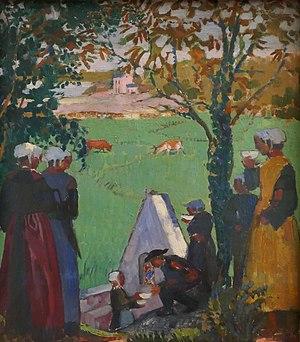
Guidel [ɡidɛl] est une commune française, située dans le département du Morbihan, en bordure de l'océan Atlantique, limitée à l'ouest par la Laïta qui marque la limite avec le Finistère.